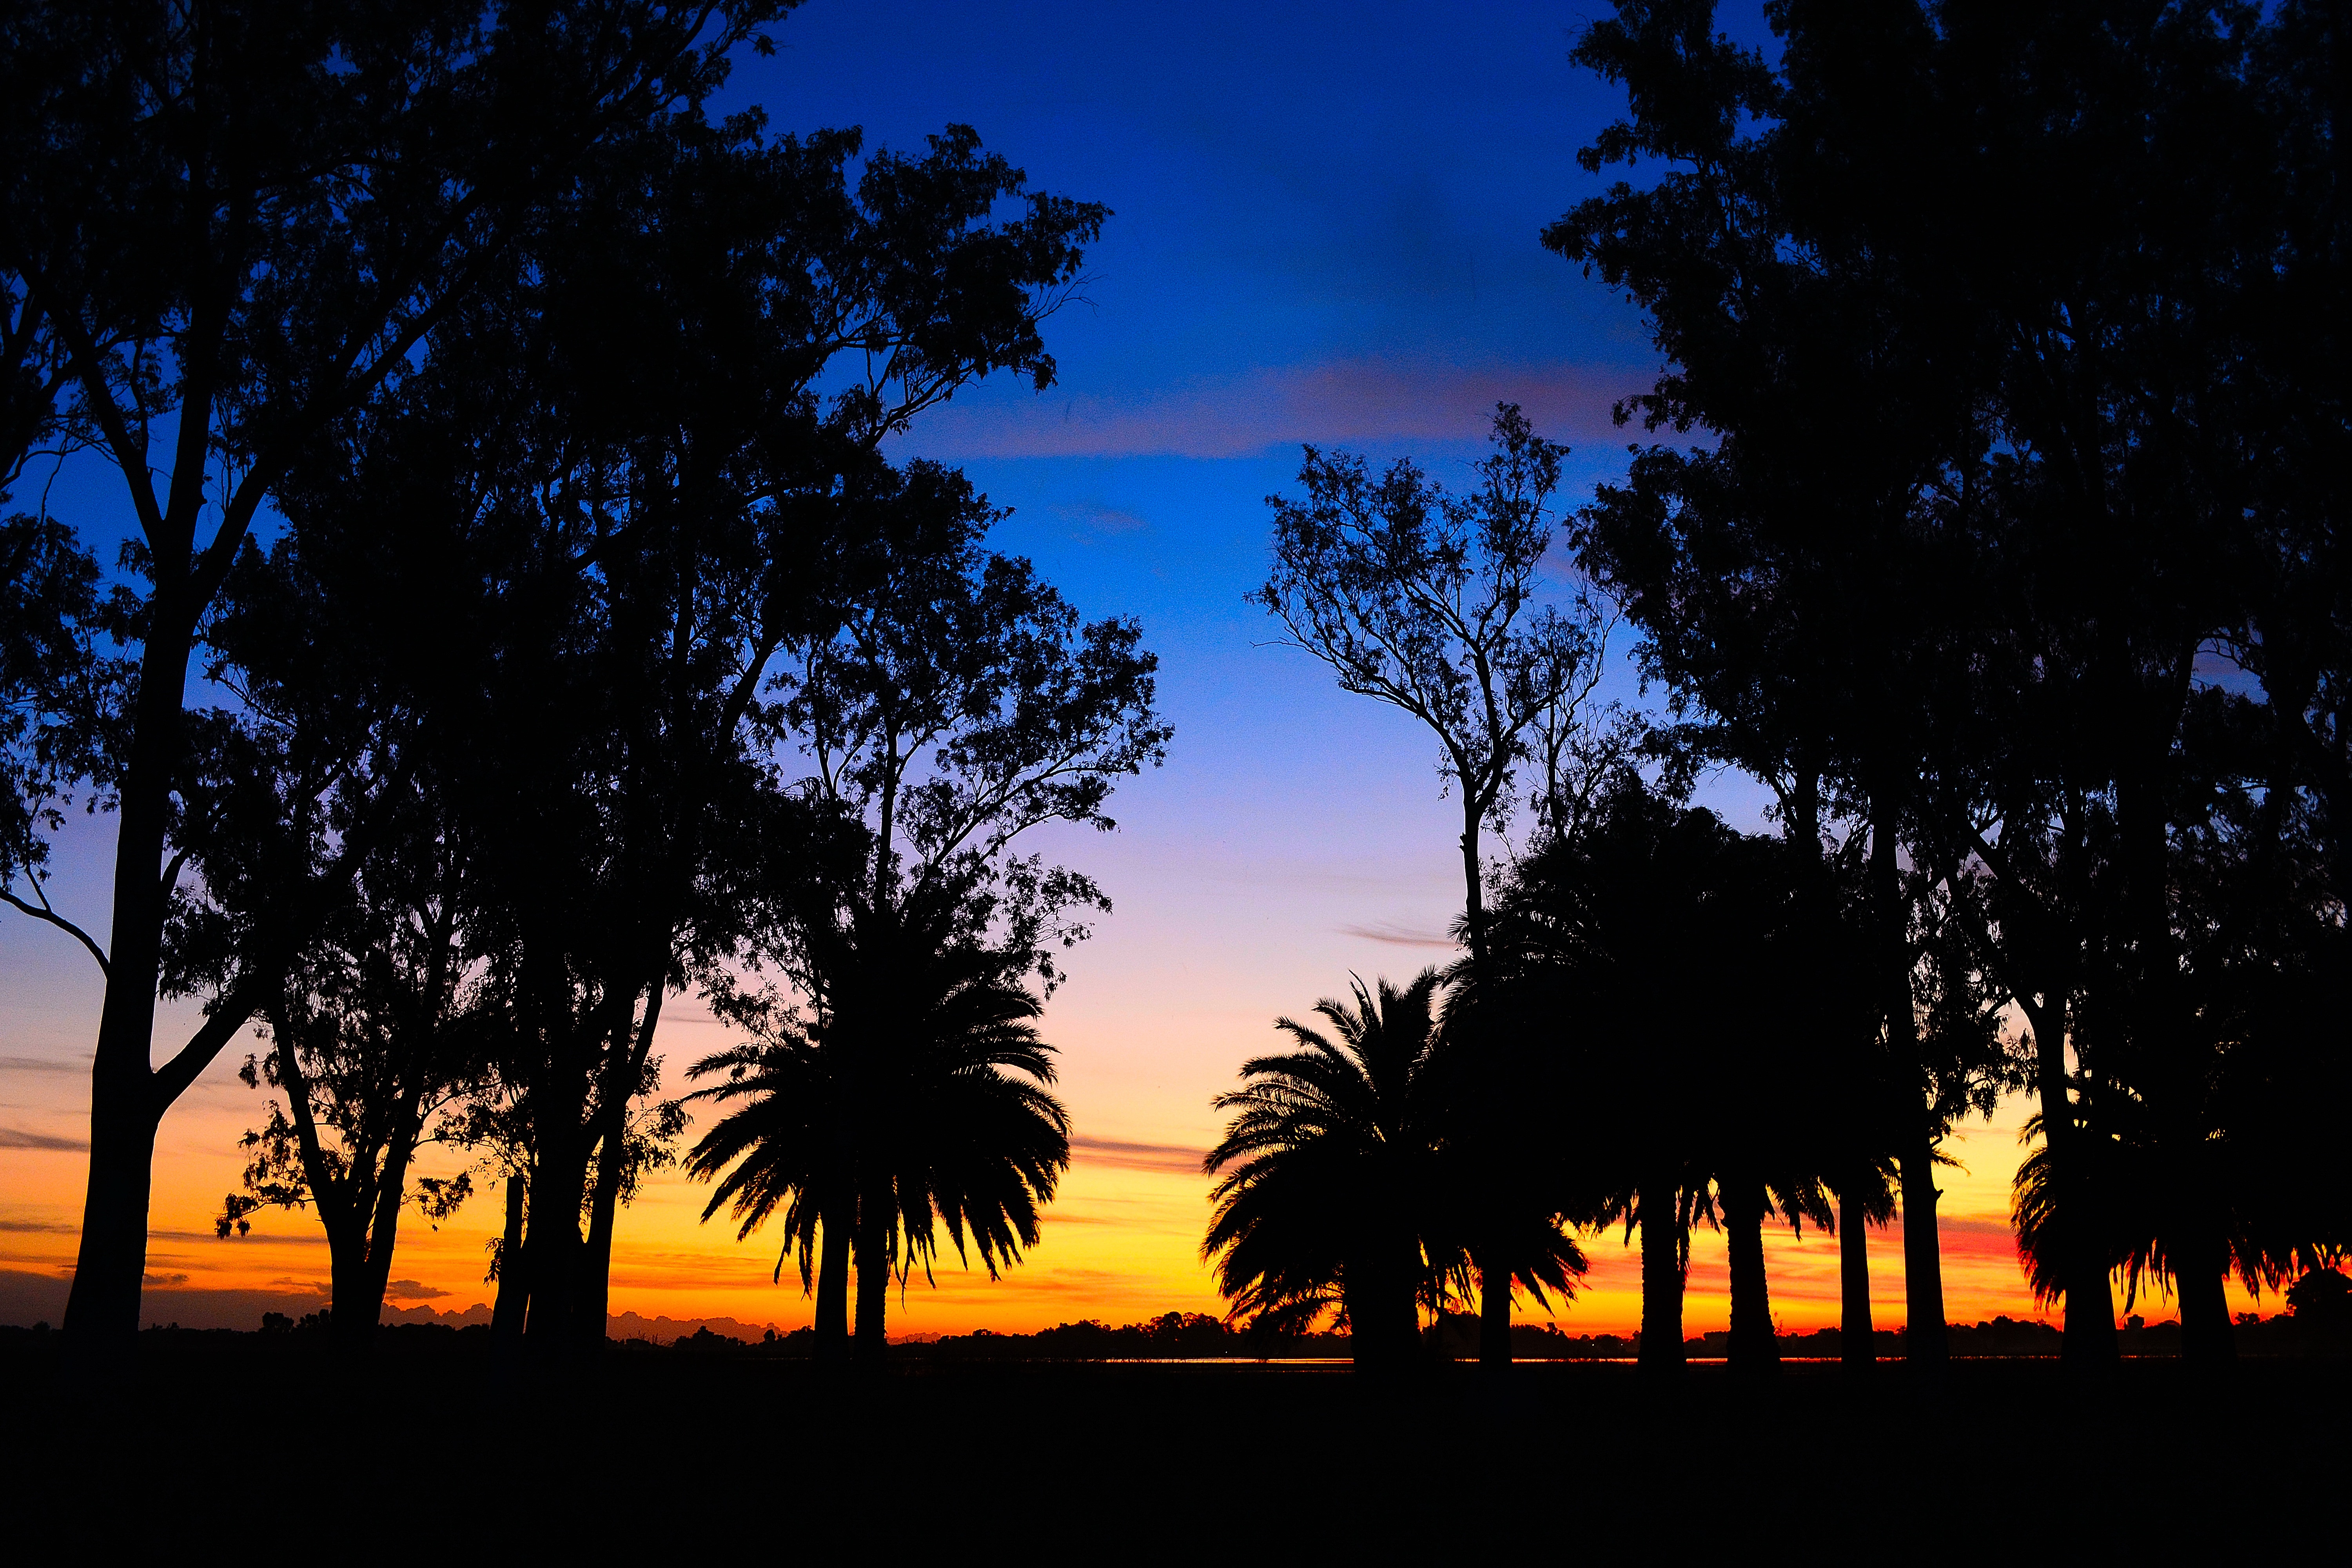
landscape, tree, nature, horizon, sky, sunrise, sunset, night, sunlight, morning, dawn, dusk, evening, twilight, savanna, trees, laguna, palms, woody plant, arecales, palm family